Shri Swaminarayan Mandir, Downey

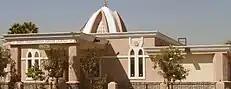
Shri Swaminarayan Mandir, Downey, California

Shri Swaminarayan Mandir, Downey is a Swaminarayan Hindu temple in Downey. It comes under the Laxmi Narayan Dev Gadi of the Swaminarayan Sampradaya.